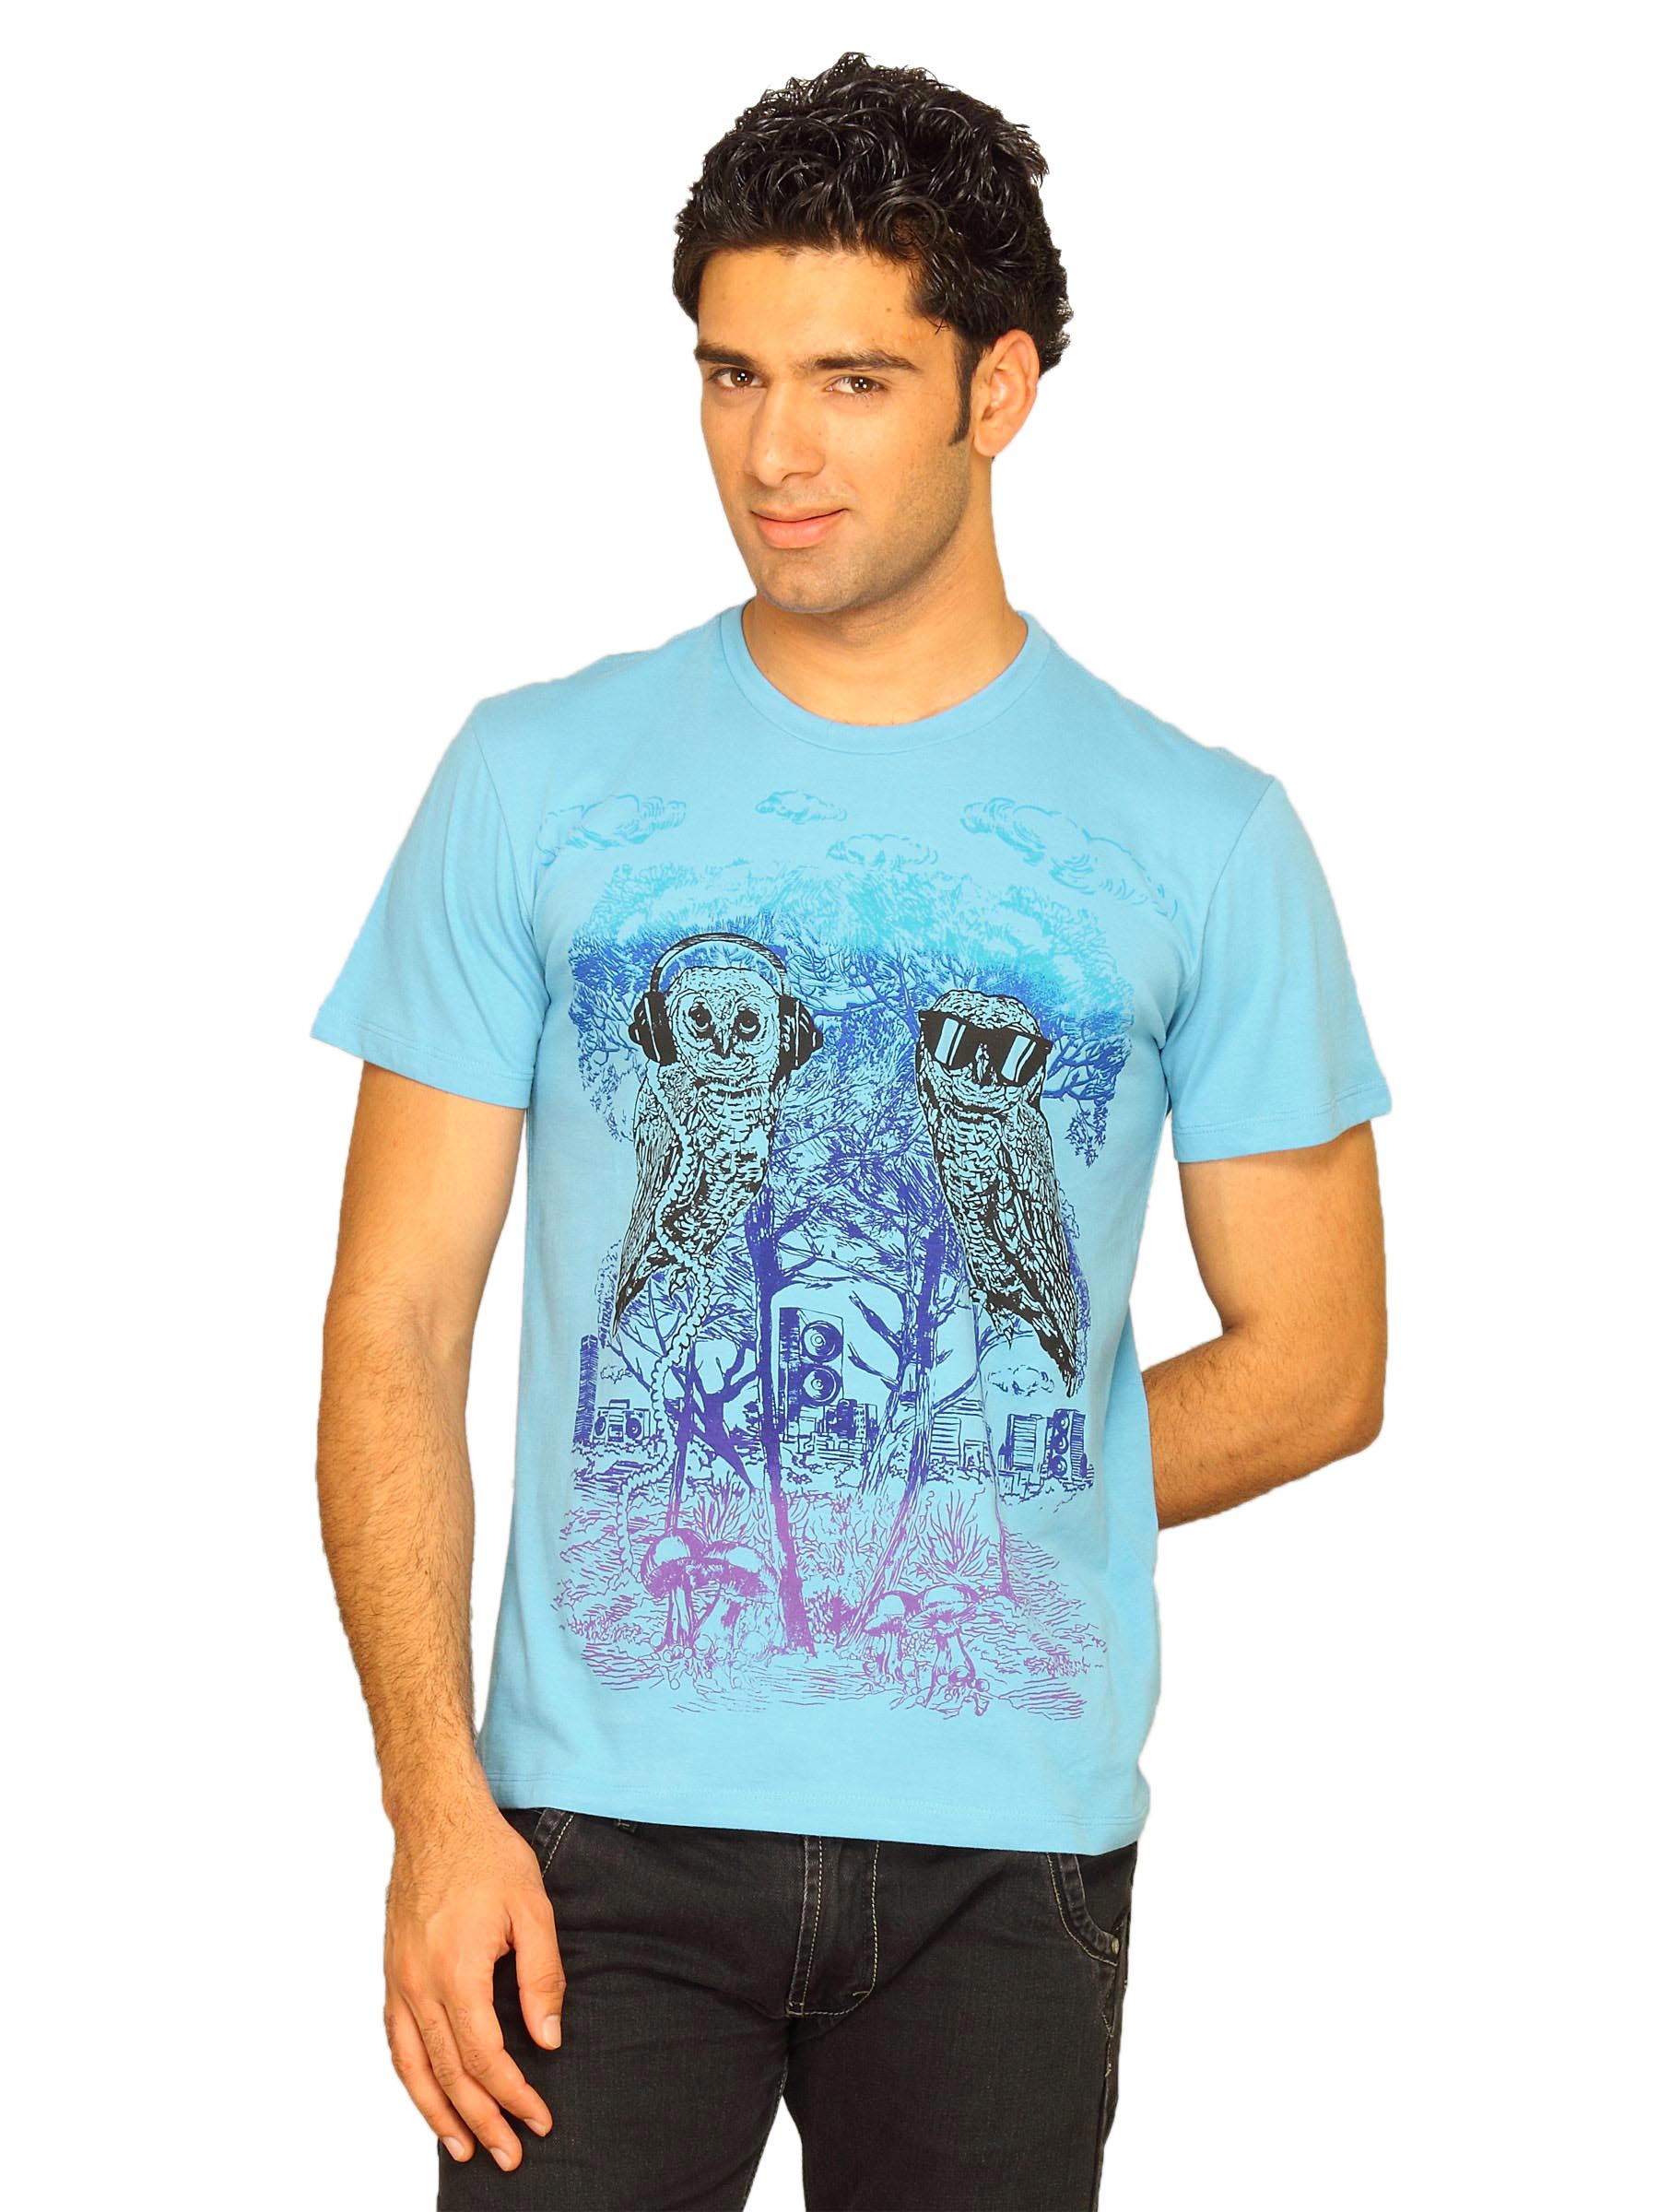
Free Authority Men's Owls With Glasses Blue T-shirt
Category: Apparel / Topwear / Tshirts
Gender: Men
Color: Blue
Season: Summer 2011
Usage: Casual